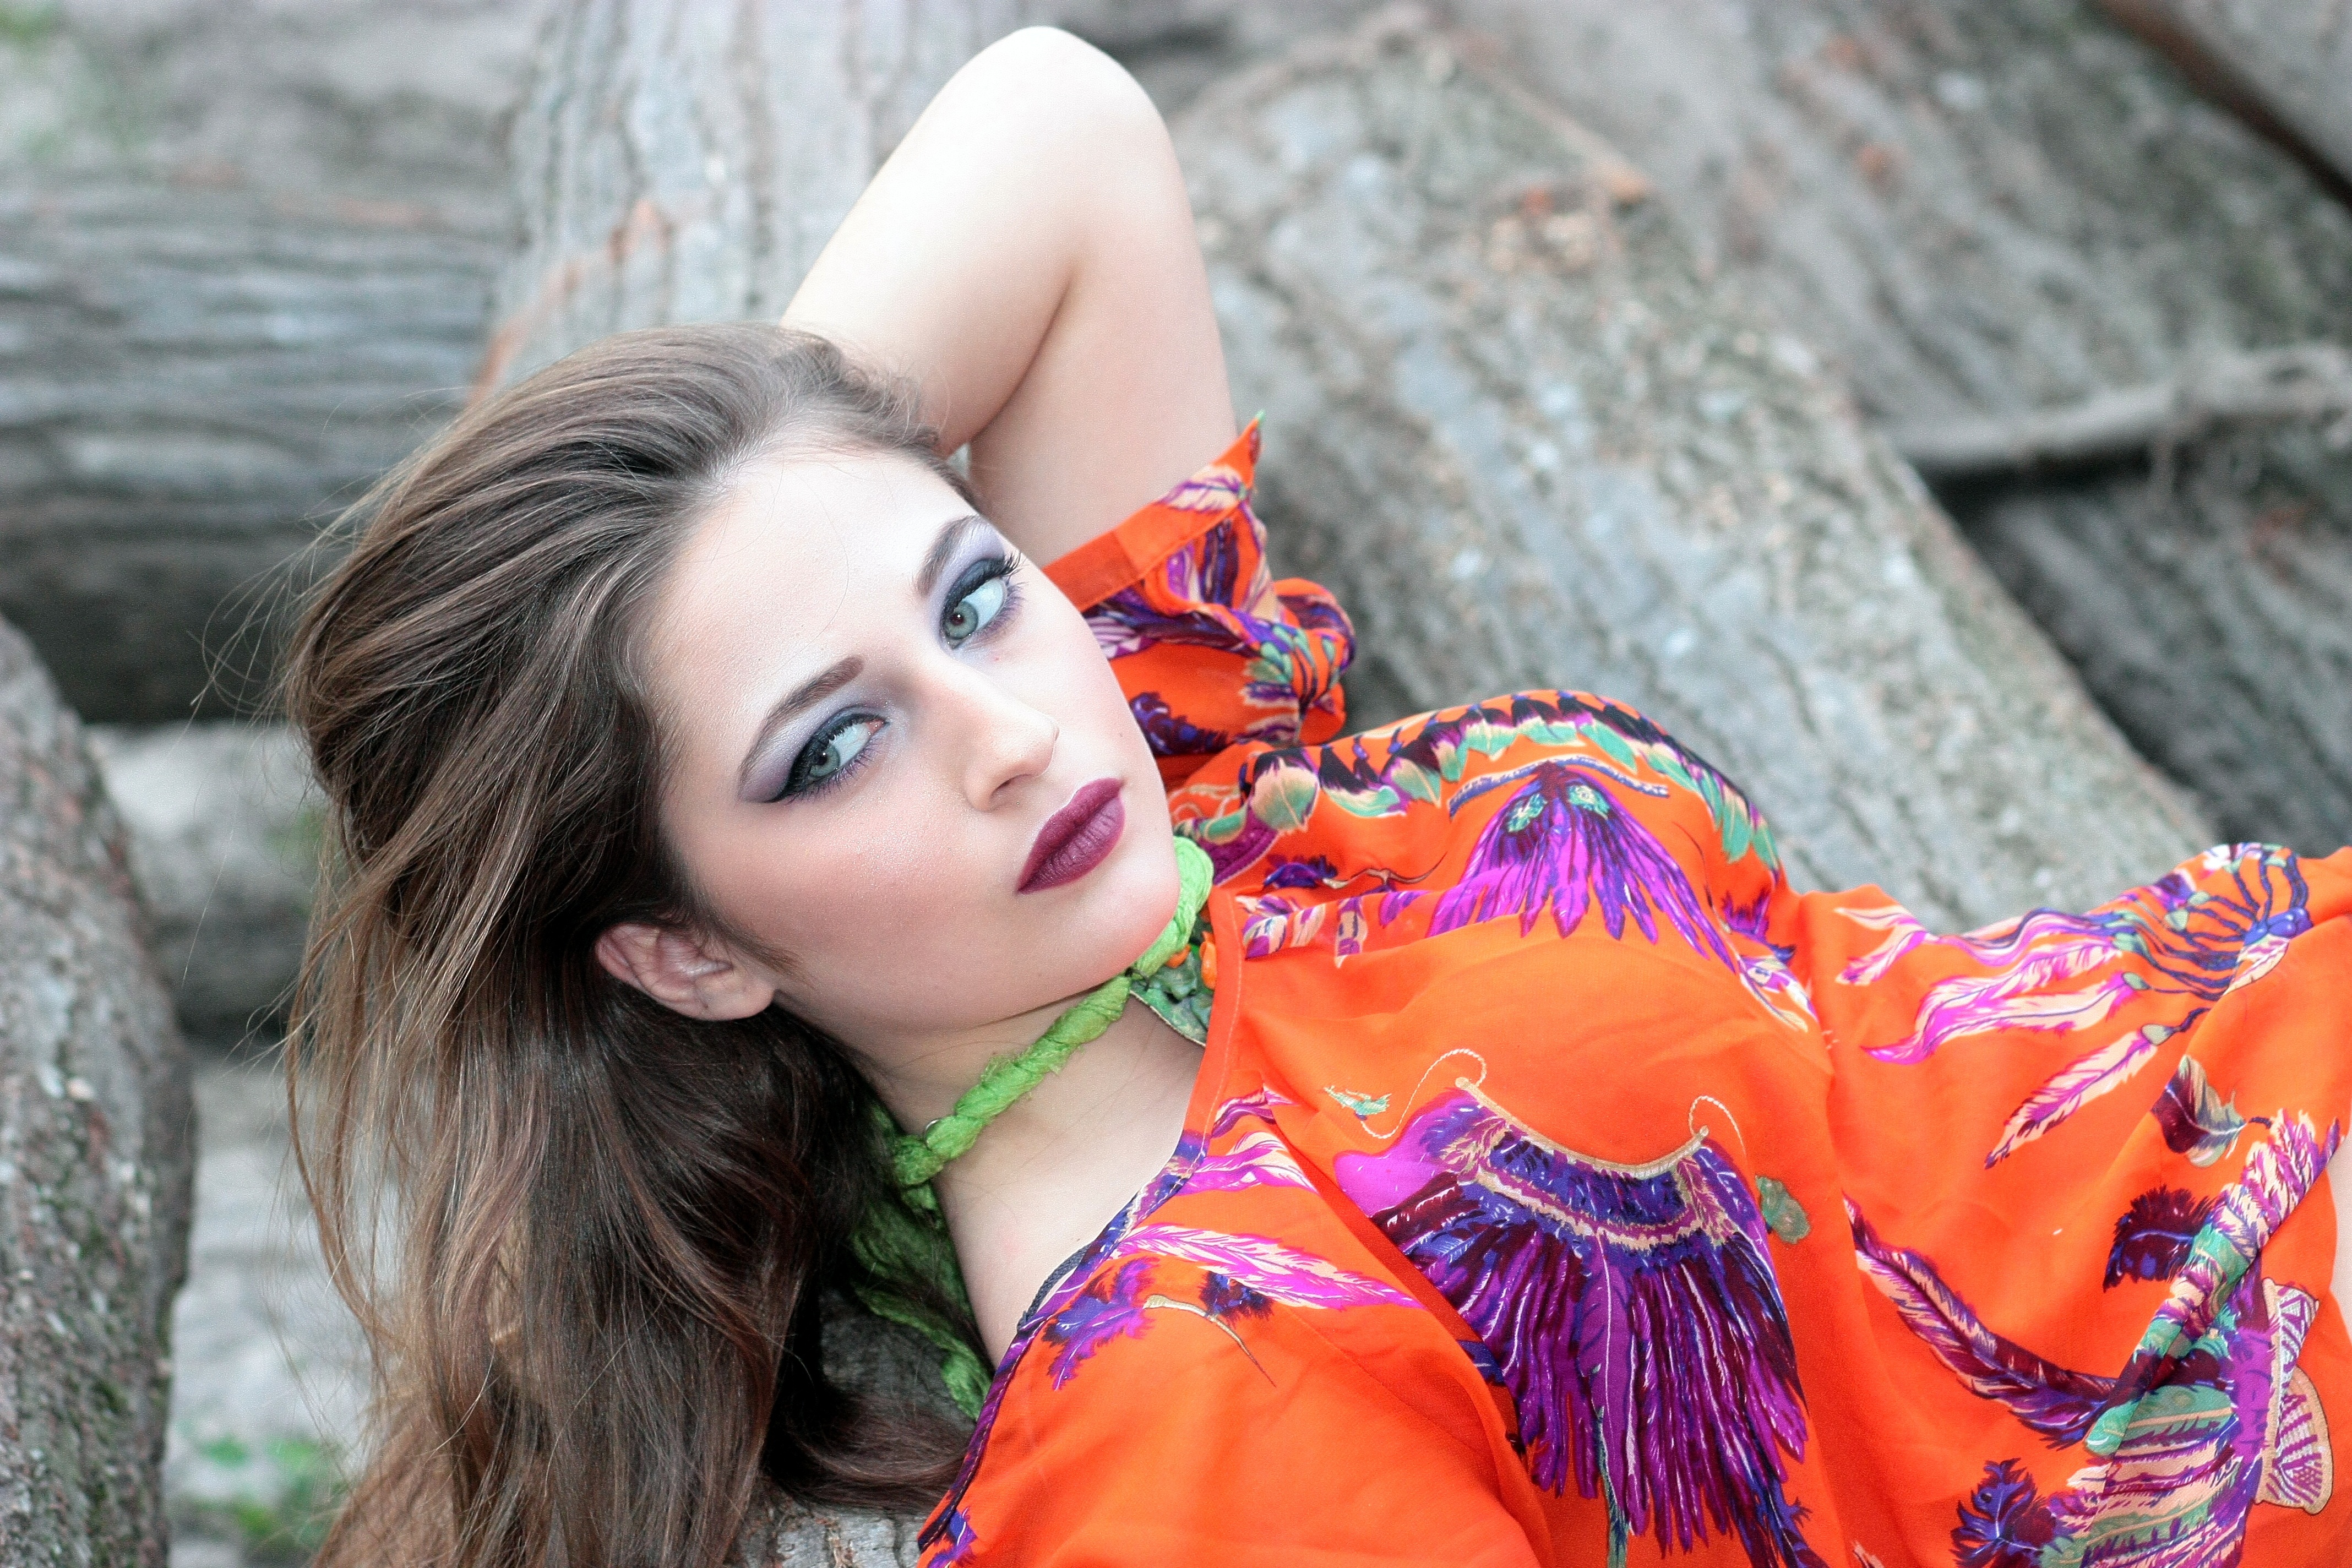
wood, girl, woman, photography, flower, orange, model, spring, color, fashion, clothing, lady, human body, dress, loneliness, eye, photograph, skin, beauty, timber, costume, blue eyes, photo shoot, portrait photography